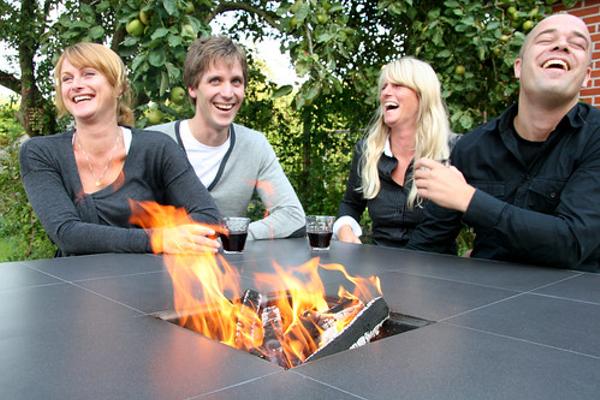
回答: ただ1発のおならで20分笑う仲間と、おならと同時にう〇こがでて気が気じゃないケビン